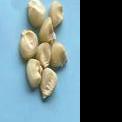
Maize quality: Good